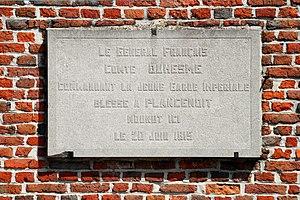
Belgique - Brabant wallon - Genappe - Auberge du Roy d'Espagne
L'auberge du Roy d'Espagne est une ancienne auberge située à Genappe en Belgique connue pour avoir vu passer en 1792, le futur Louis XVIII, frère de Louis XVI, avoir hébergé le duc de Wellington et le prince Jérôme Bonaparte ainsi que pour avoir vu mourir le général français Guillaume Philibert Duhesme le 20 juin, surlendemain de la bataille de Waterloo.